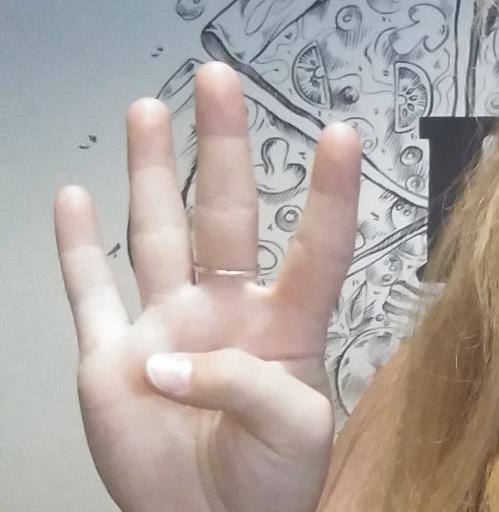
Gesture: four